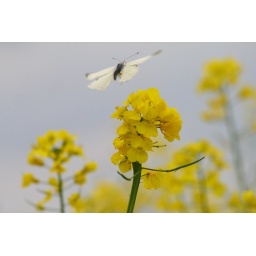
Dedicated to Jenny and Kent!! Good luck!!In the country;cabbage white butterfly over rapeseed.